Answer in natural language. Consider the 3D positions of the objects in the scene and not just the 2D positions in the image. Is the centerpoint of  Doorframe (marked A) at a higher height than black colour tv stand (marked B)? Choose between the following options: yes or no
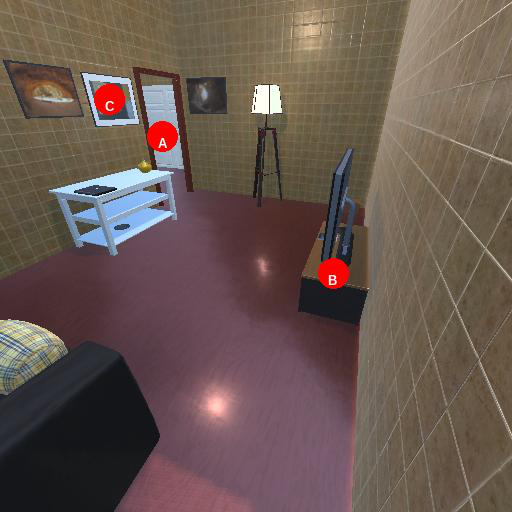
<answer>yes</answer>